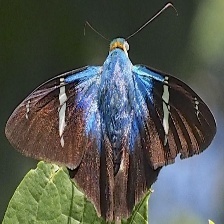
Species: TWO BARRED FLASHER